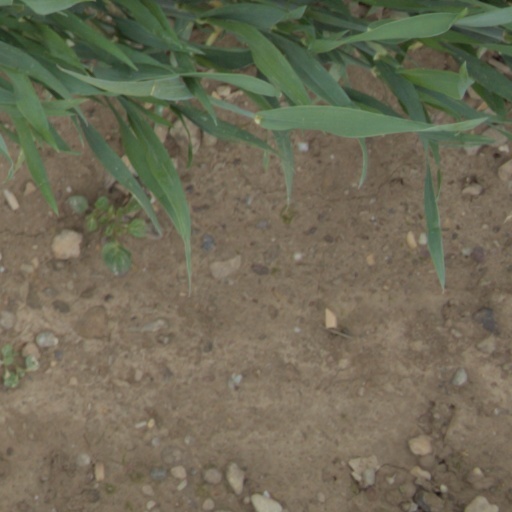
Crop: wheat